Olivier Paquet

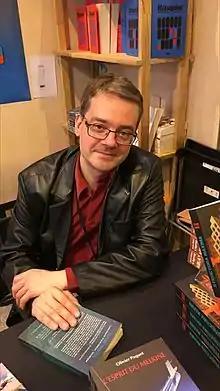
Olivier Paquet in Paris, 2016.

Olivier Paquet (born 21 April 1973 at Compiègne) is a French political scientist and science fiction author.